Alan Hinkes

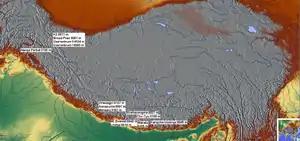
Location of all the 14 eight-thousanders

Alan Hinkes OBE (born 26 April 1954) is an English Himalayan high-altitude mountaineer from Northallerton in North Yorkshire. He is the first British mountaineer to claim all 14 Himalayan eight-thousanders (mountains above in height), a feat he completed on 30 May 2005.